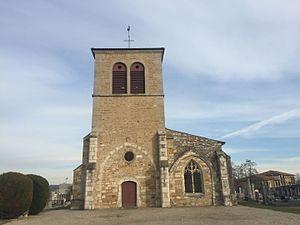
L'église Saint-Martin de Miribel dans l'Ain.
Saint-Martin est le nom de nombreuses églises, en Europe et en Amérique latine. Cet article en recense un certain nombre.